Mehdi Rahimi

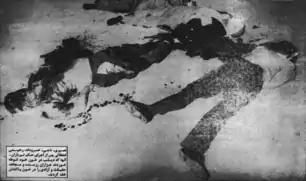

Shortly after the Islamic Revolution in February 1979 and the takeover of all military bases and police stations by the pro-Khomeini Islamists, Rahimi was spotted by a subordinate as he was walking away from a military base near Sepah Square and arrested. By his own account as stated during his televised interrogation, Rahimi was beaten and tortured by the Islamic revolutionaries, arrested and taken to Refah School in Central Tehran. The interrogation which lasted 5 hours, resulted in a death sentence for Rahimi, as well as three other high-profile generals of the former regime. Sadegh Khalkhali presided over the proceedings and announced his death sentence on the charge of "Warring with God" and "Corrupter on Earth".